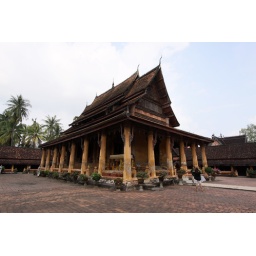
The central temple building in Wat Si Saket, believed to be the oldest standing temple in Vientiane.